Second Saha ministry

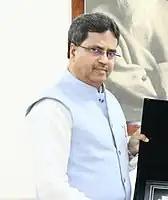

The Second ministry of Manik Saha is the council of ministers headed by Chief Minister Manik Saha, which was formed after 2023 Tripura Legislative Assembly election which was held in 16 February in the state. The results were declared on 2 March and this led to formation of 13th Tripura Assembly.